Jan Broekhuijse

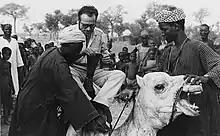
The owner of a dromedary is helping Jan Broekhuijse to mount it in public, Burkina Faso 1970.

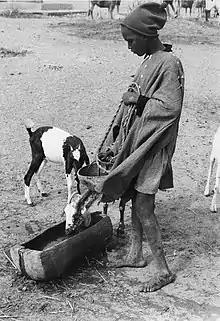
Jan Broekhuijse: A Fulani boy is pouring water for his goats in a wooden trough, Burkina Faso 1974.

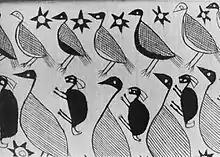
Jan Broekhuijse: A hand-painted canvas of the Senufo people, Burkina Faso? 1960–1970.

Johan Theodorus (Jan) Broekhuijse (22 December 1929 in Haarzuilens, the Netherlands – 27 September 2020 in Nieuwkoop, the Netherlands) was a Dutch anthropologist, ethnographer, civil servant and photographer.